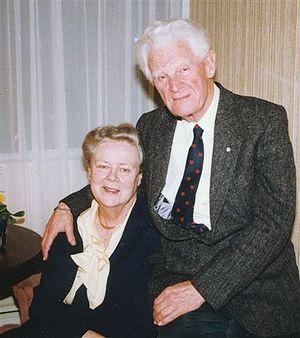
Sackville est une ville du comté de Westmorland au sud-est du Nouveau-Brunswick au Canada.
George Francis Gillman Stanley est un historien canadien et lieutenant-gouverneur du Nouveau-Brunswick.